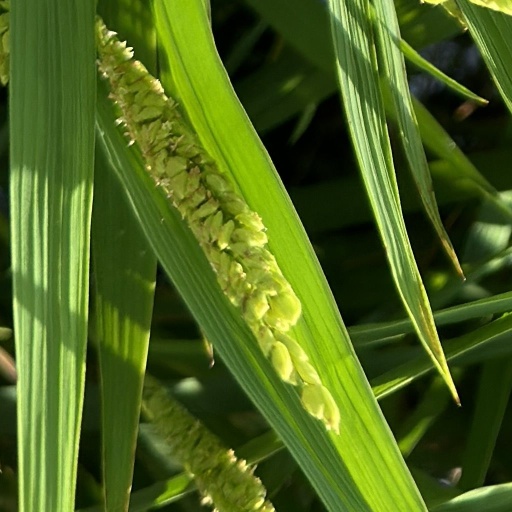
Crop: rice